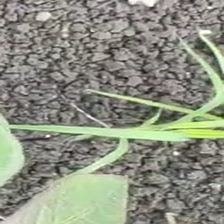
Weed species: Digitaria_SP_(Digitaria Sanguinalis )